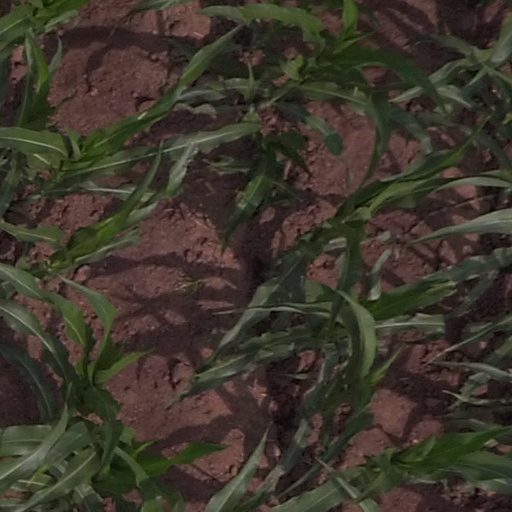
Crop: maize; corn